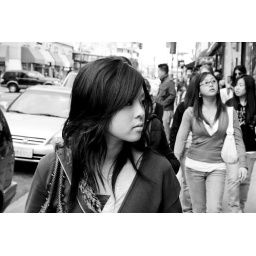
Plot it out in black and white